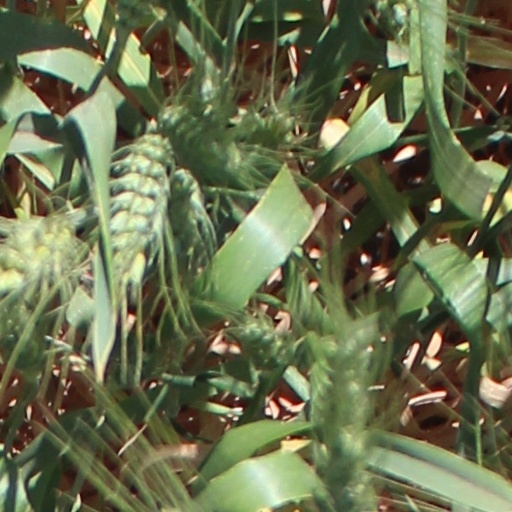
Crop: wheat